Carlotta Brianza

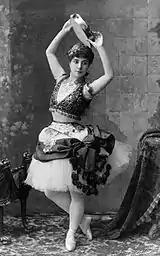
Carlotta Brianza as Esmeralda (c. 1890)

Carolina Alice Brianza, who went by the name Carlotta Brianza (1 April 1865 – 25 June 1938), was an Italian prima ballerina, dancing with La Scala in Milan and later with the Mariinsky Theatre in Saint Petersburg.